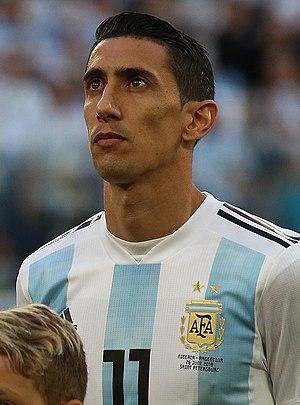
Ángel Fabián Di María Hernández, plus couramment appelé Ángel Di María, né le 14 février 1988 à Rosario en Argentine, est un footballeur international argentin qui évolue en Ligue 1 au Paris Saint-Germain au poste de milieu offensif ou d'ailier. Il possède également la nationalité italienne.